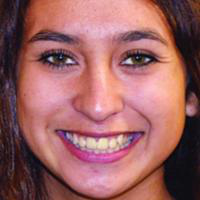
Age group: age 11-20